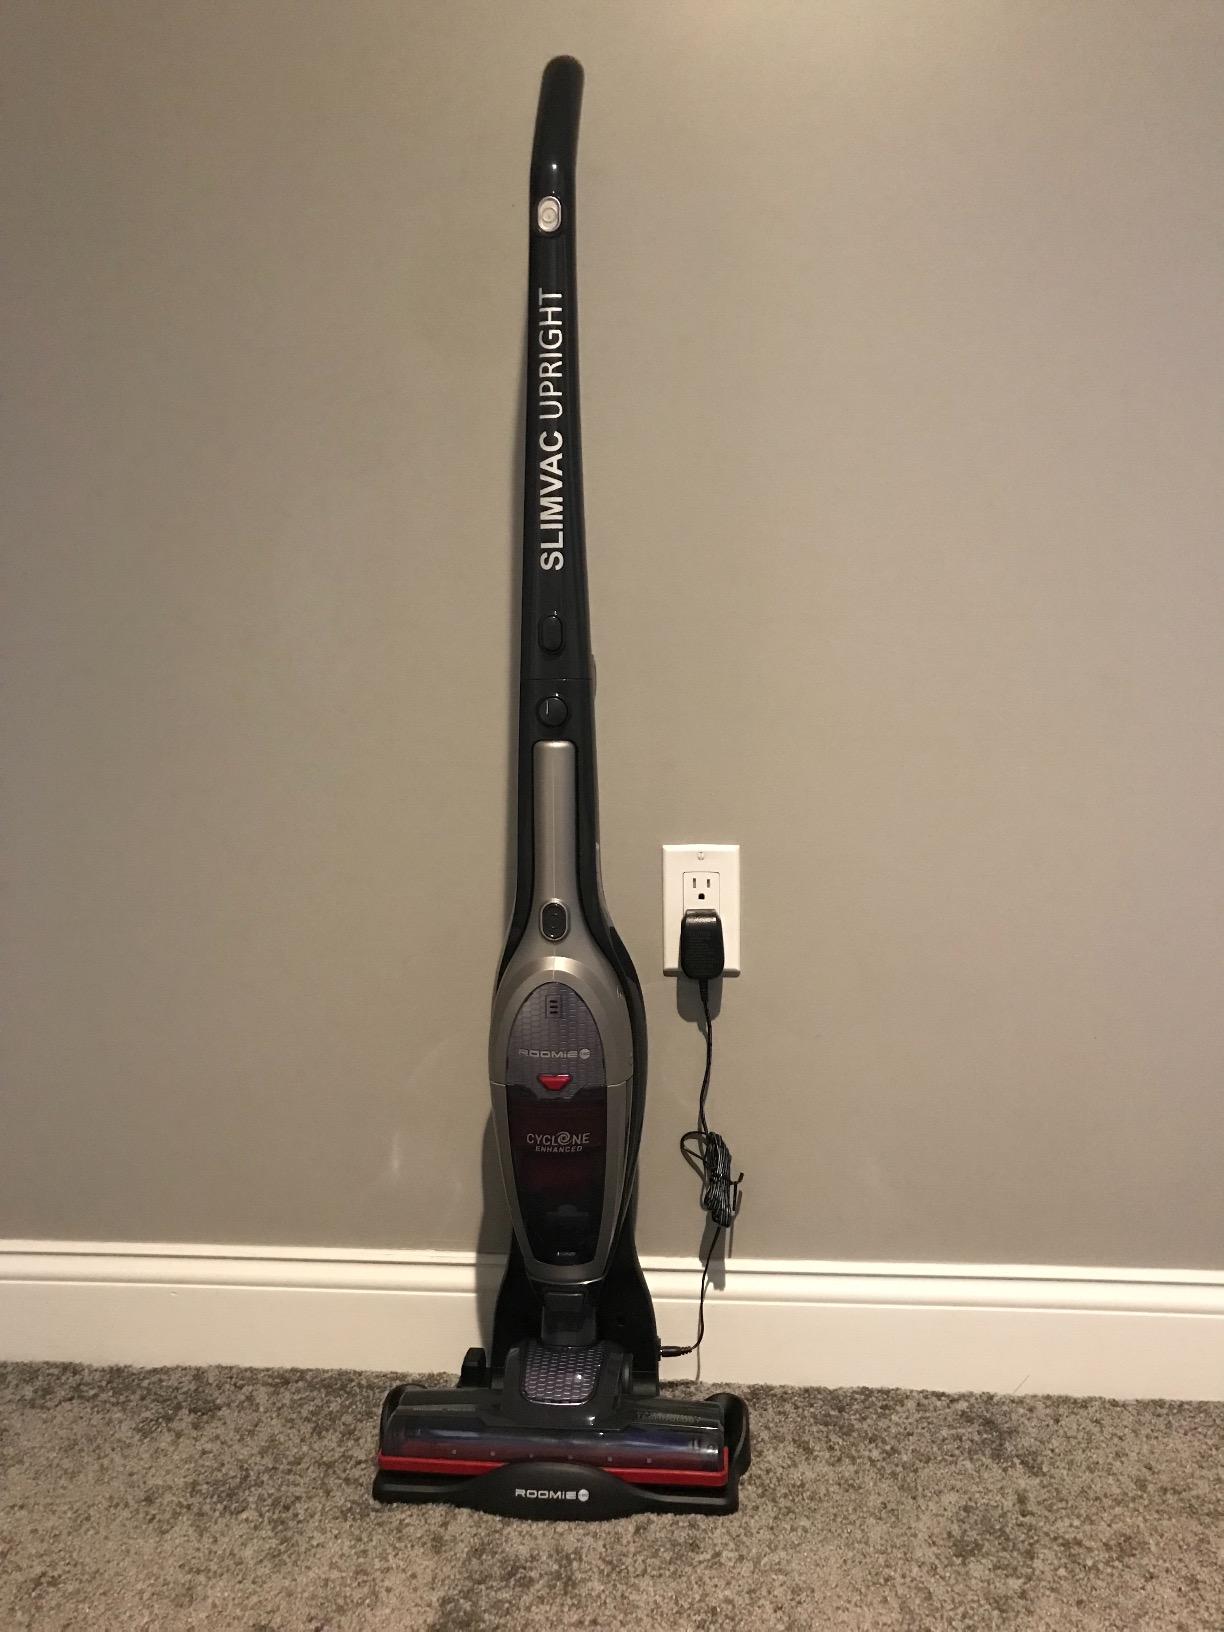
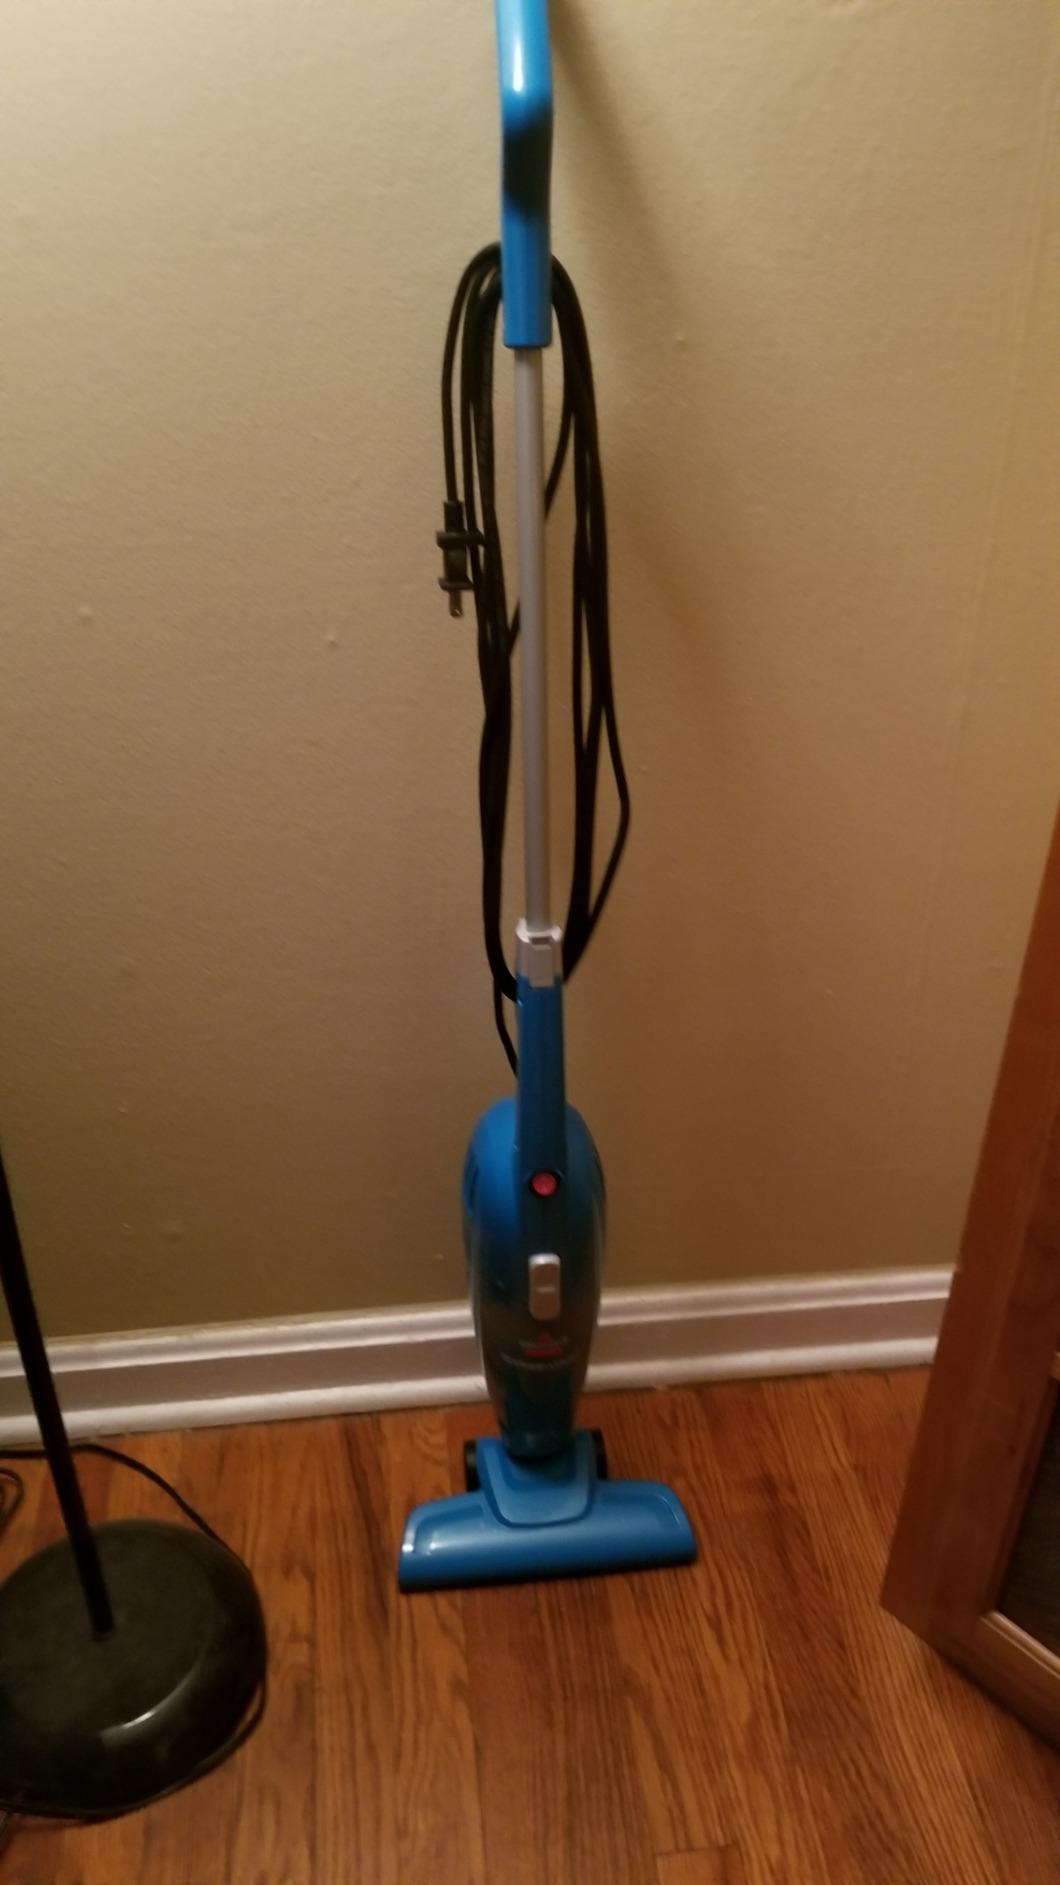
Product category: items_vacuum
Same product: no